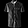
Label: Shirt